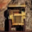
Label: truck